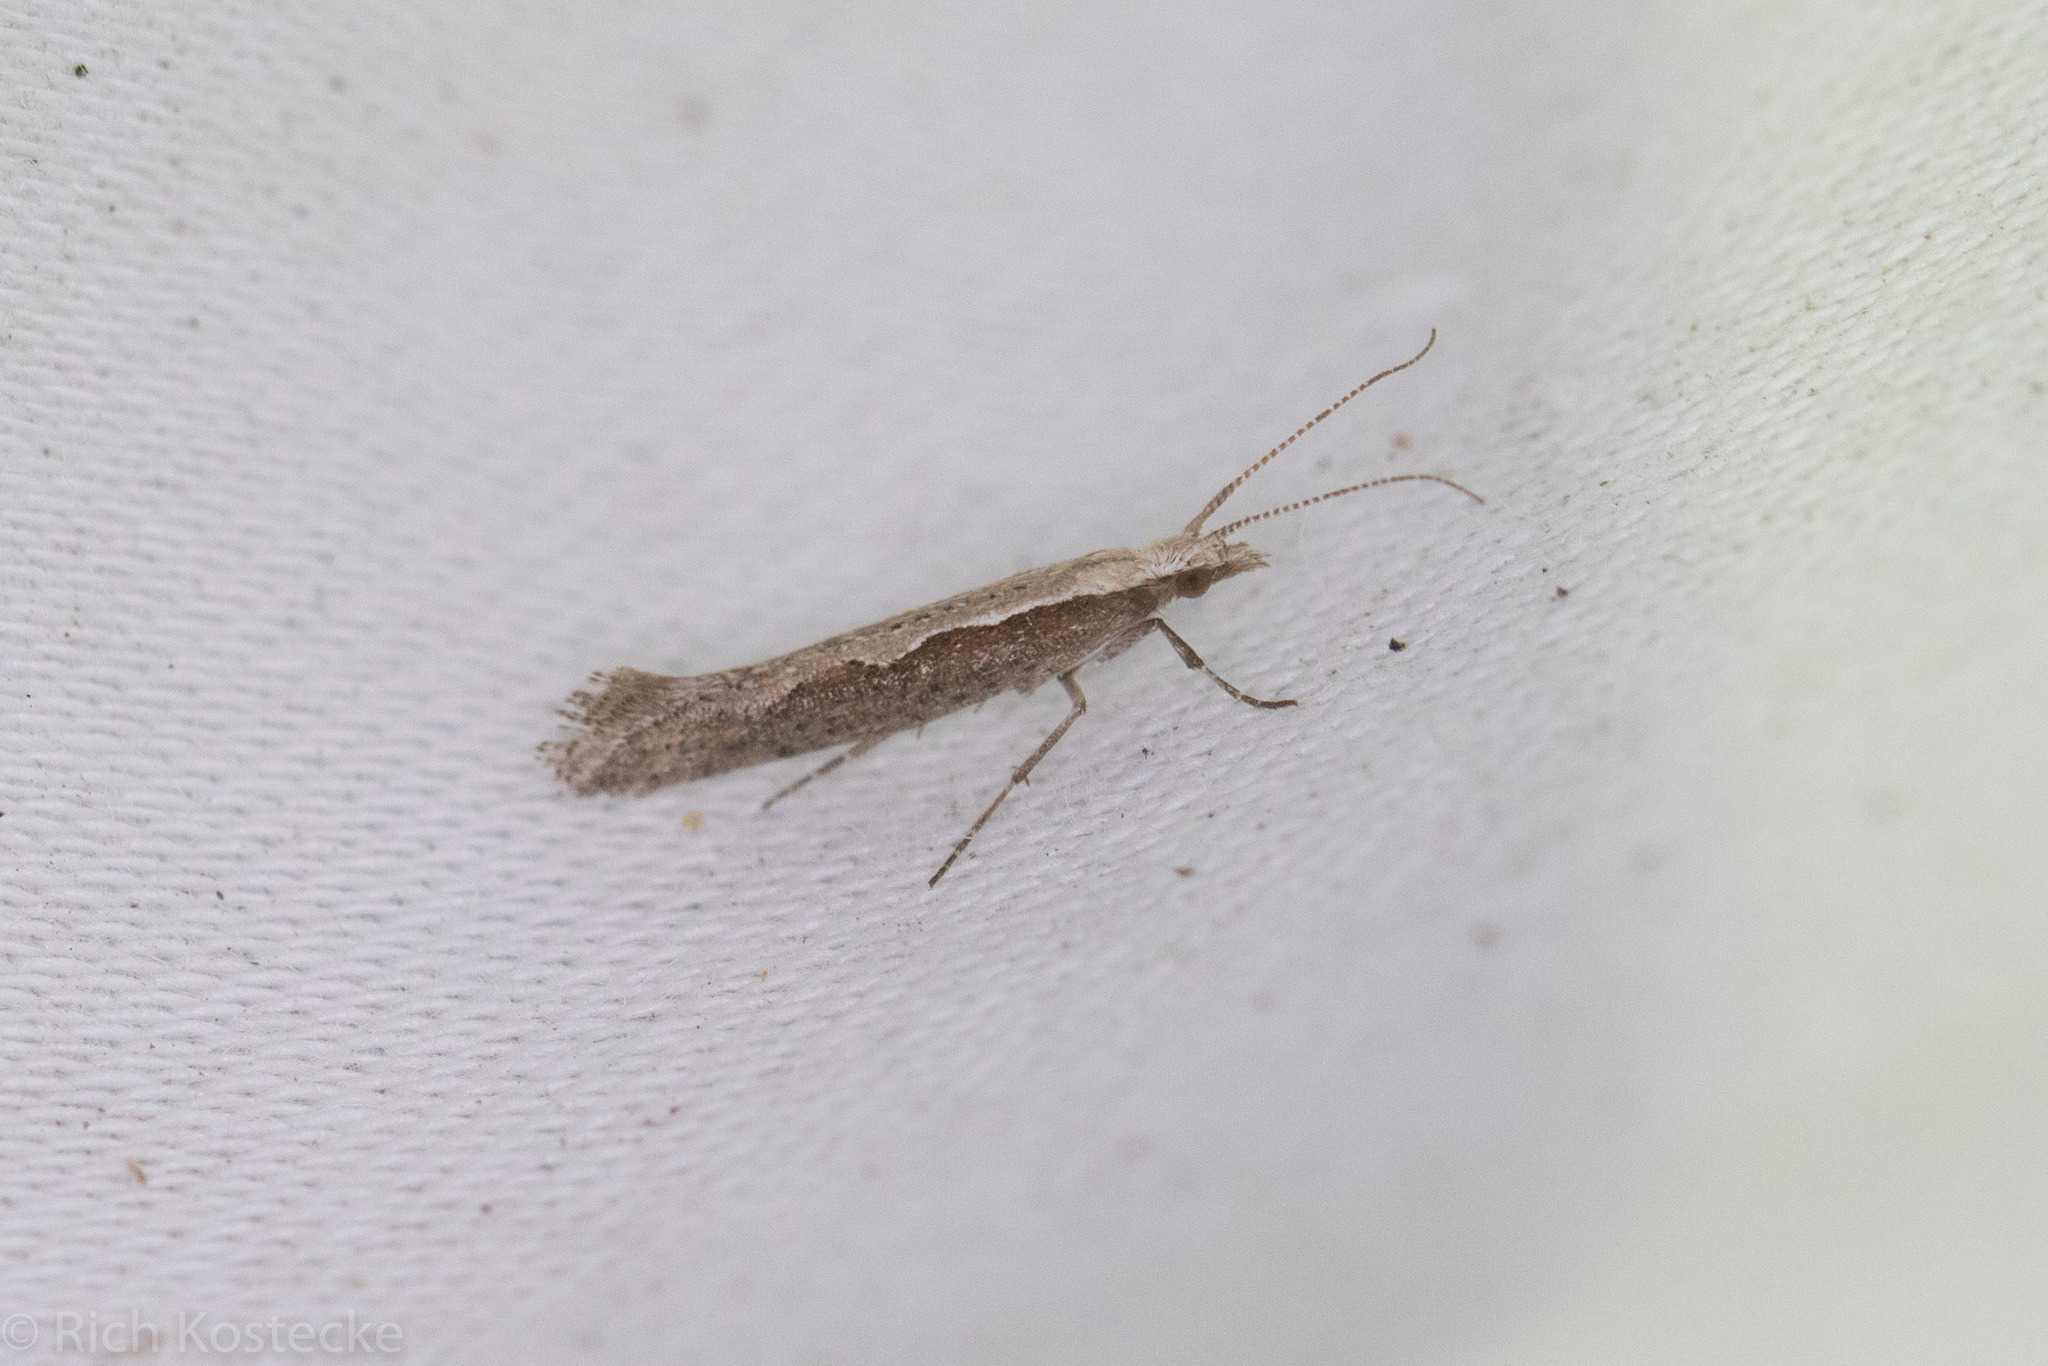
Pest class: diamondback_moth